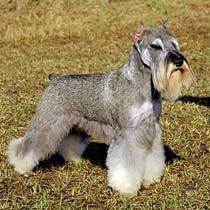
standard_schnauzer